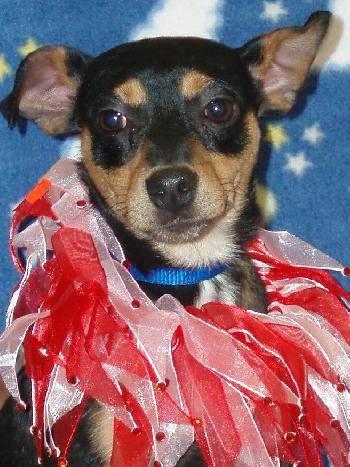
dog